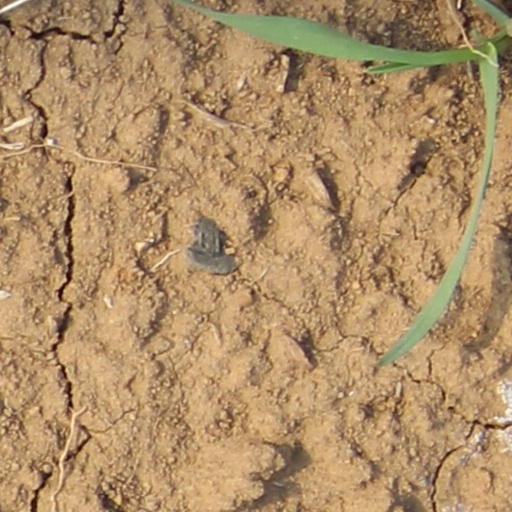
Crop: wheat